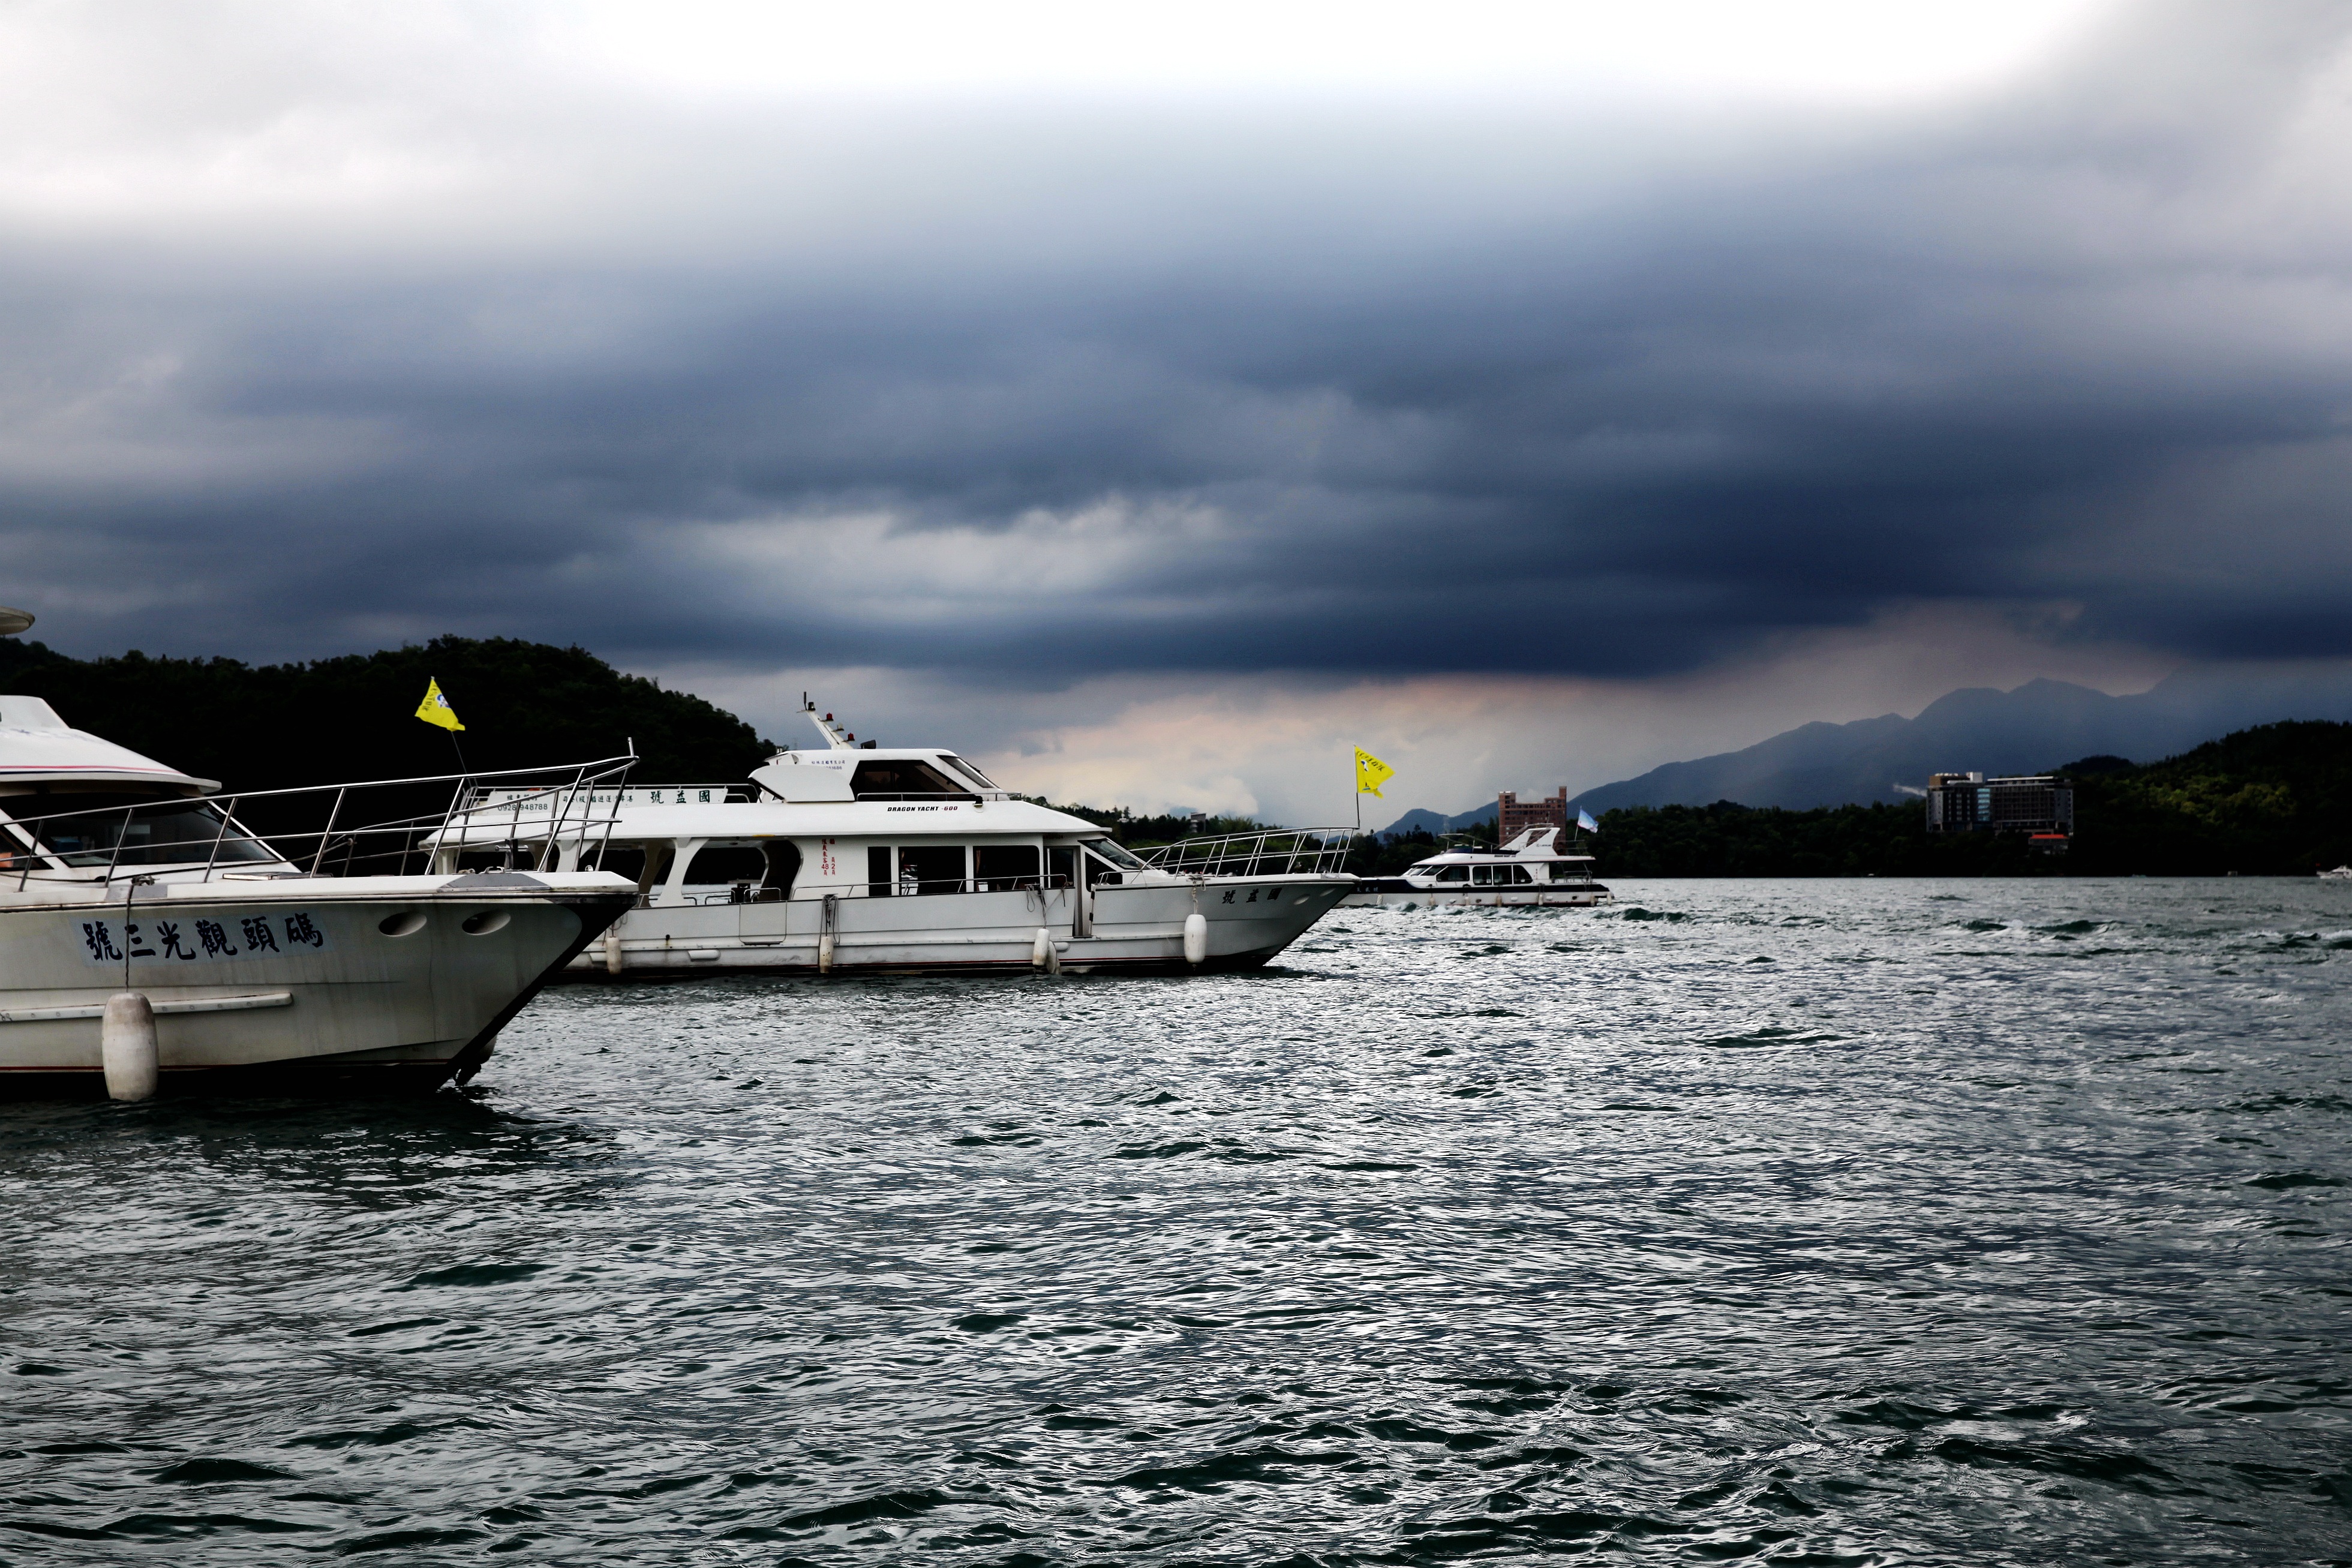
sea, coast, ocean, boat, wave, ship, vehicle, yacht, bay, cruise, boating, watercraft, speed boat, passenger ship, passenger ships